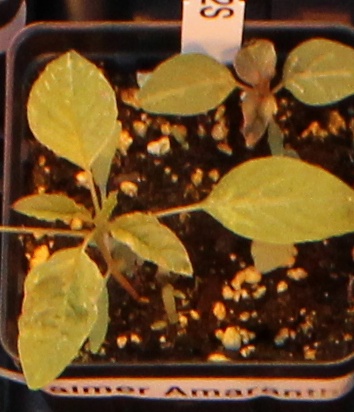
Label: Palmer Amaranth